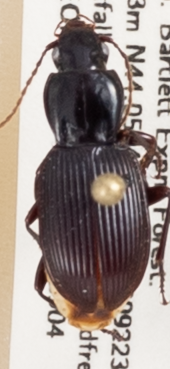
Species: Pterostichus tristis
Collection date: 2019-09-04
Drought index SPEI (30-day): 0.27
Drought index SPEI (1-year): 0.966
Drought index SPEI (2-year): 0.732